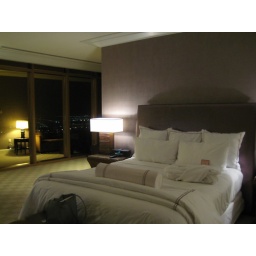
my bed in the bigger bedroom